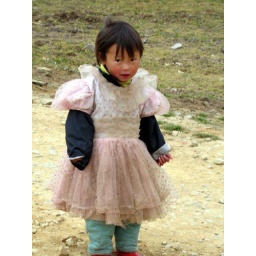
Little girl in pricess dress at end of long hike through Phobjikha Valley